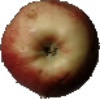
Label: red_apple